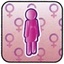
Concepts: Feminine
Female